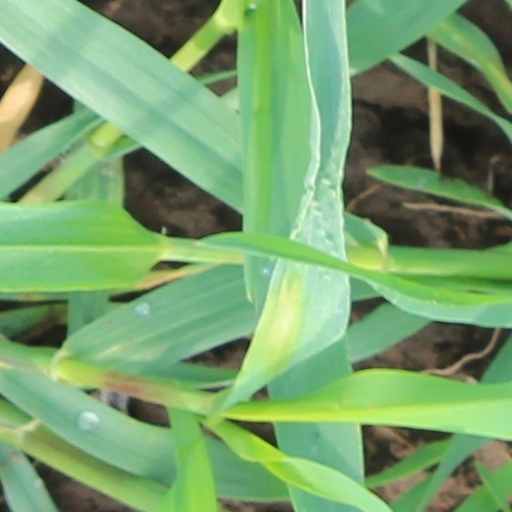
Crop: wheat